There's Someone Inside Your House (film)

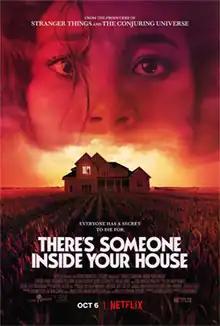
Promotional release poster

There's Someone Inside Your House is a 2021 American slasher film directed by Patrick Brice and adapted by Henry Gayden. It is an adaptation of the 2017 novel of the same name by Stephanie Perkins and stars Sydney Park, Théodore Pellerin, Asjha Cooper, Jesse LaTourette, and Diego Josef. The plot follows Makani Young (Park), a senior transfer student from Hawaii who finds herself in the center of gruesome murder cases in her newly acquainted town of Osborne, Nebraska.